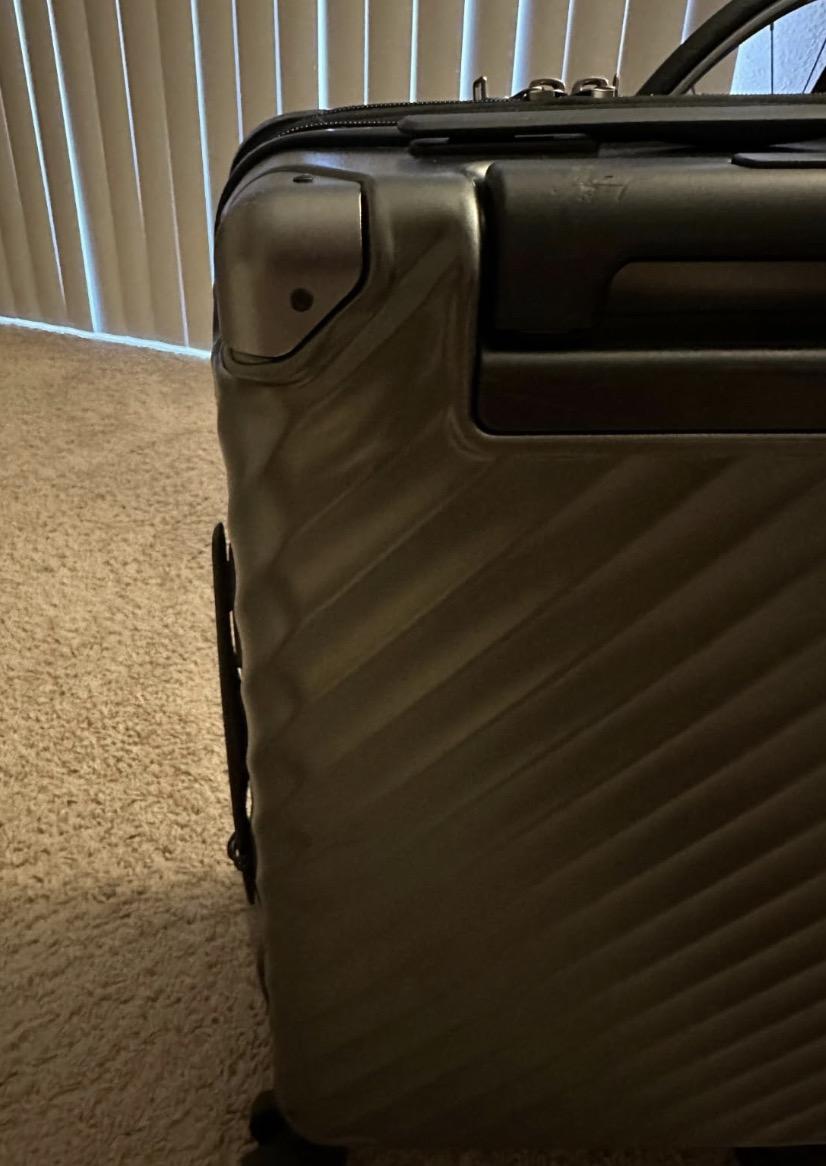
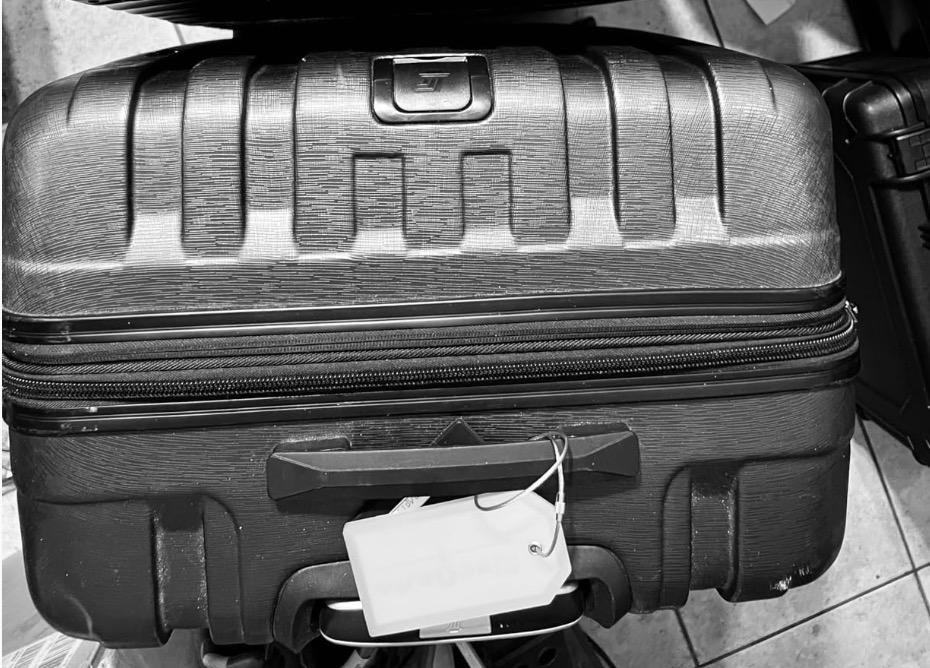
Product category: misc
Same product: yes